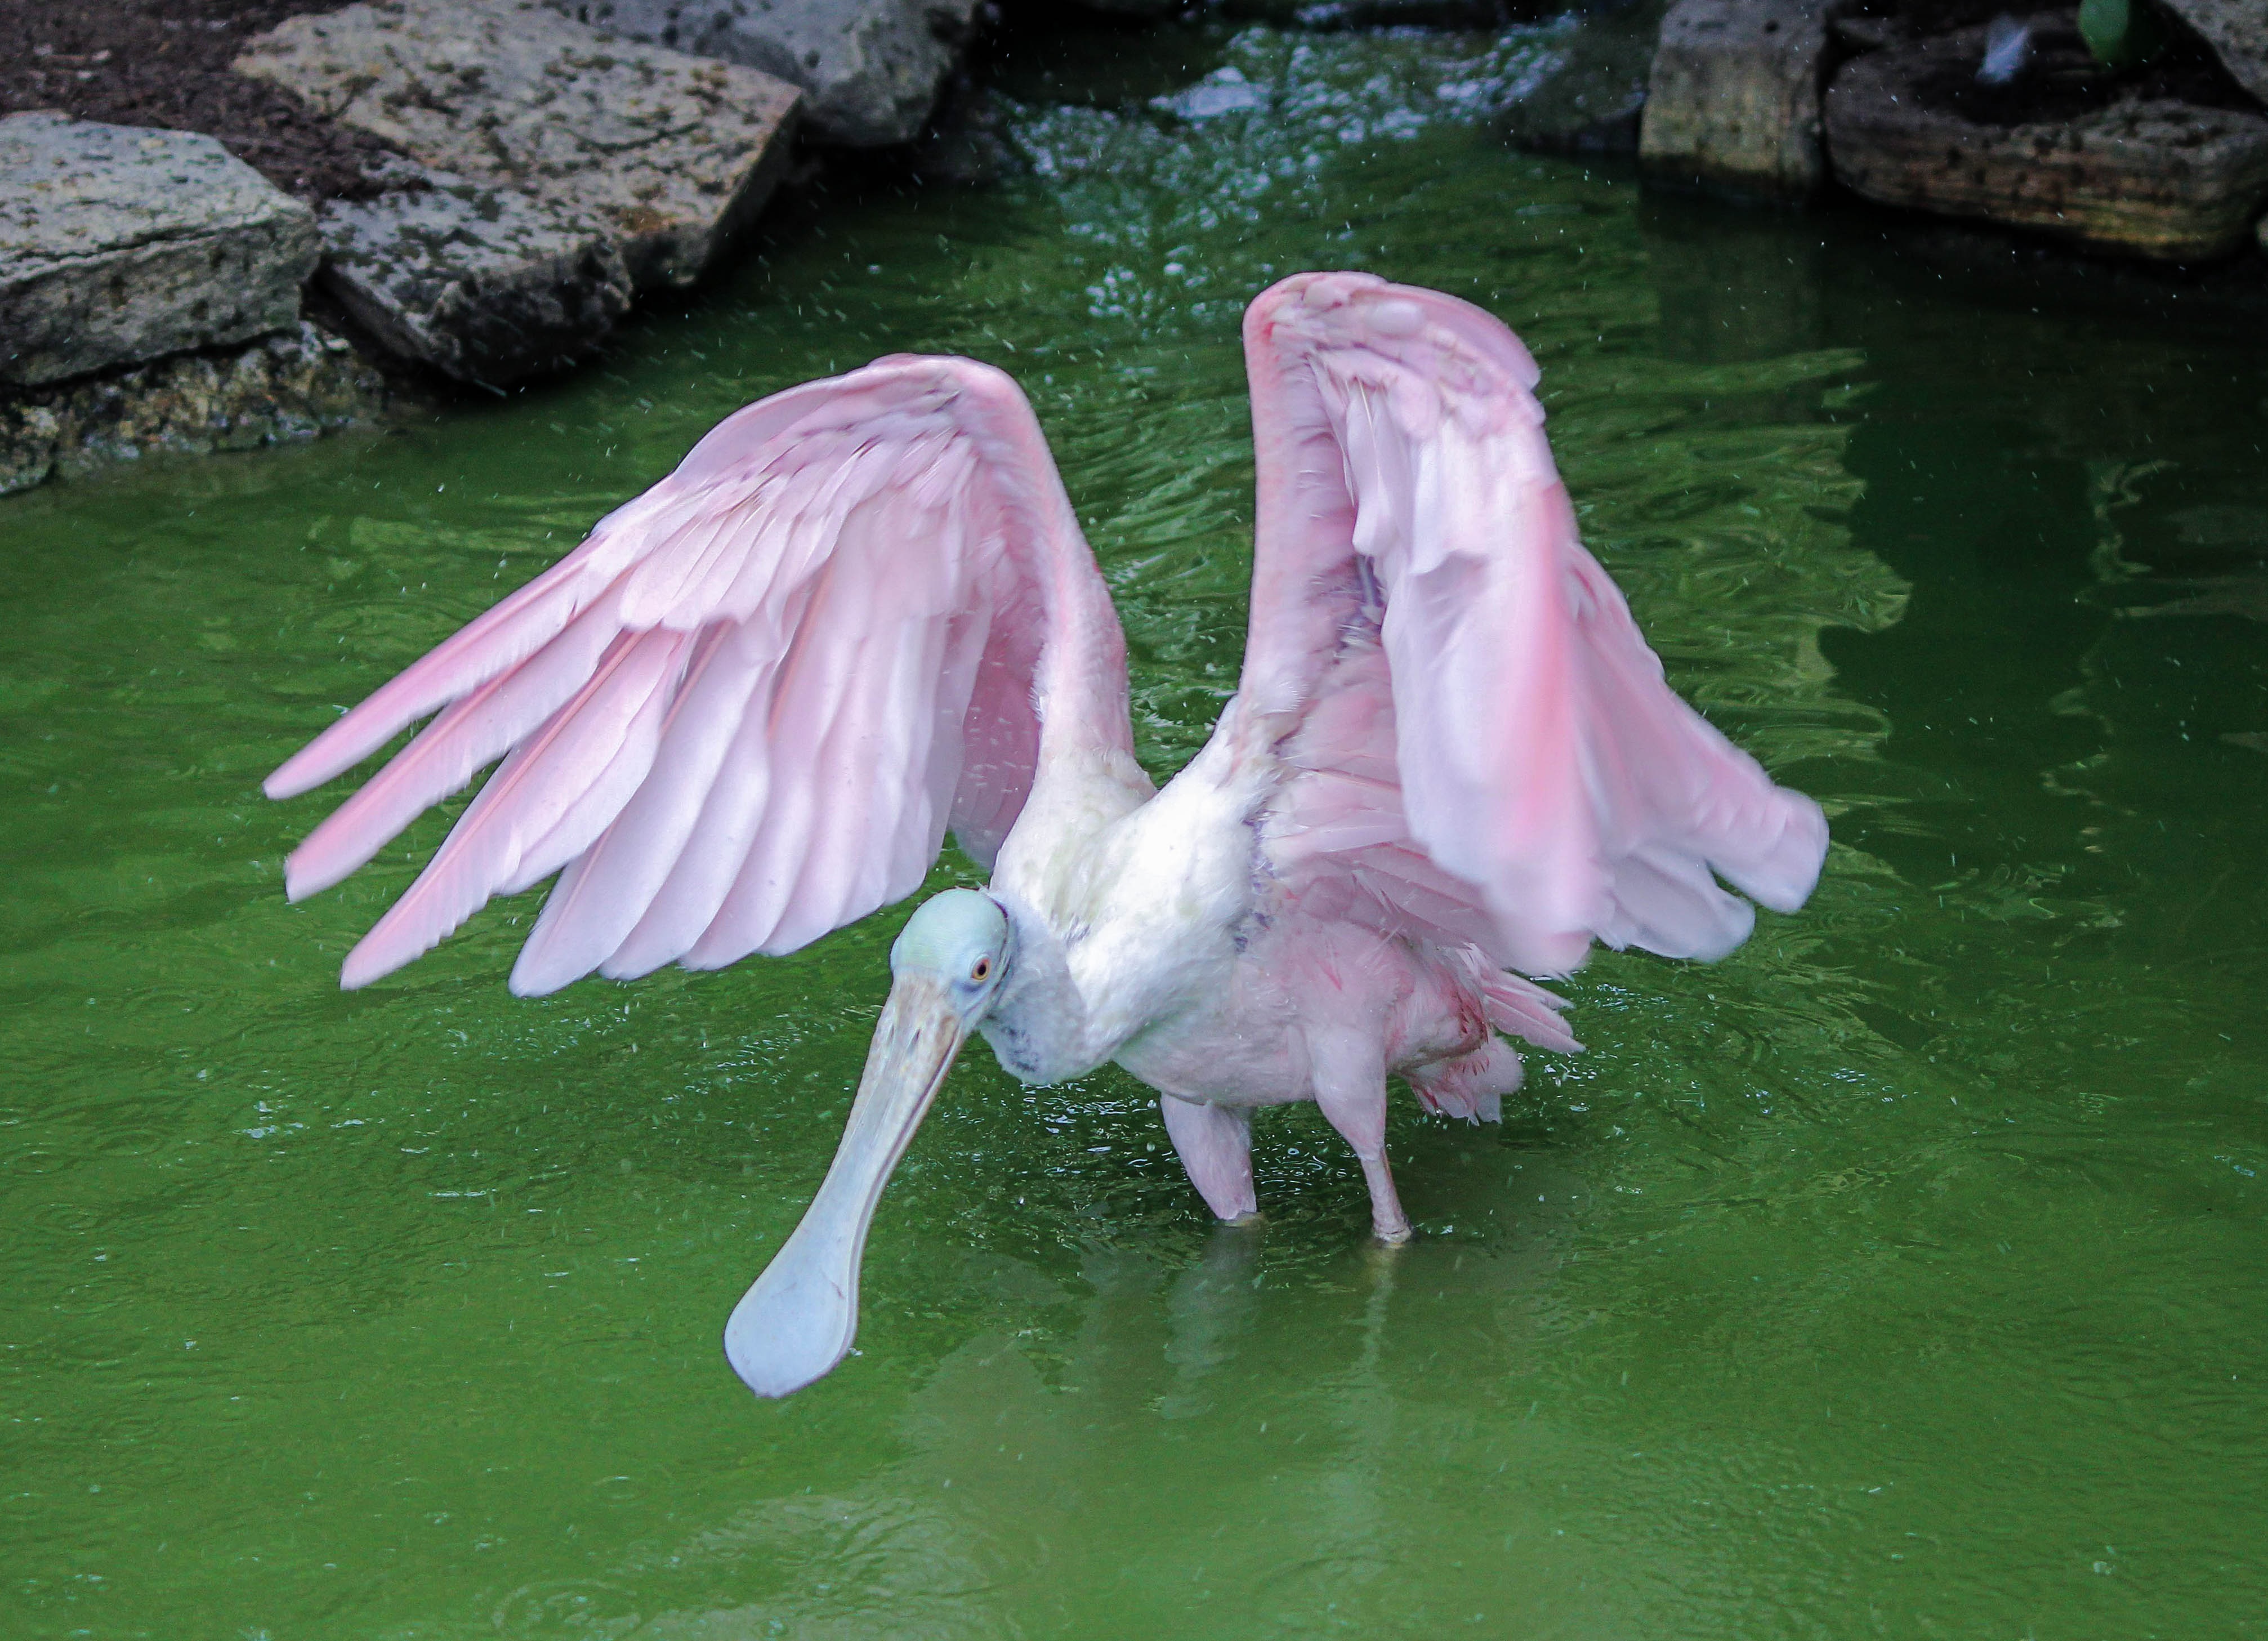
bird, wing, flower, pelican, zoo, beak, fauna, flamingo, vertebrate, crane, bath, water bird, bathing, spoonbill, roseate spoonbill